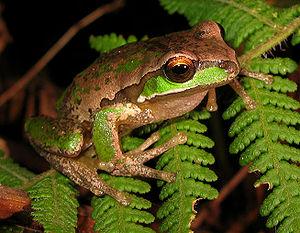
Litoria subglandulosa. Ebor, Nouvelle-Galles du Sud (Australie). Polski: Litoria subglandulosa
Dryopsophus subglandulosus est une espèce d'amphibiens de la famille des Pelodryadidae.